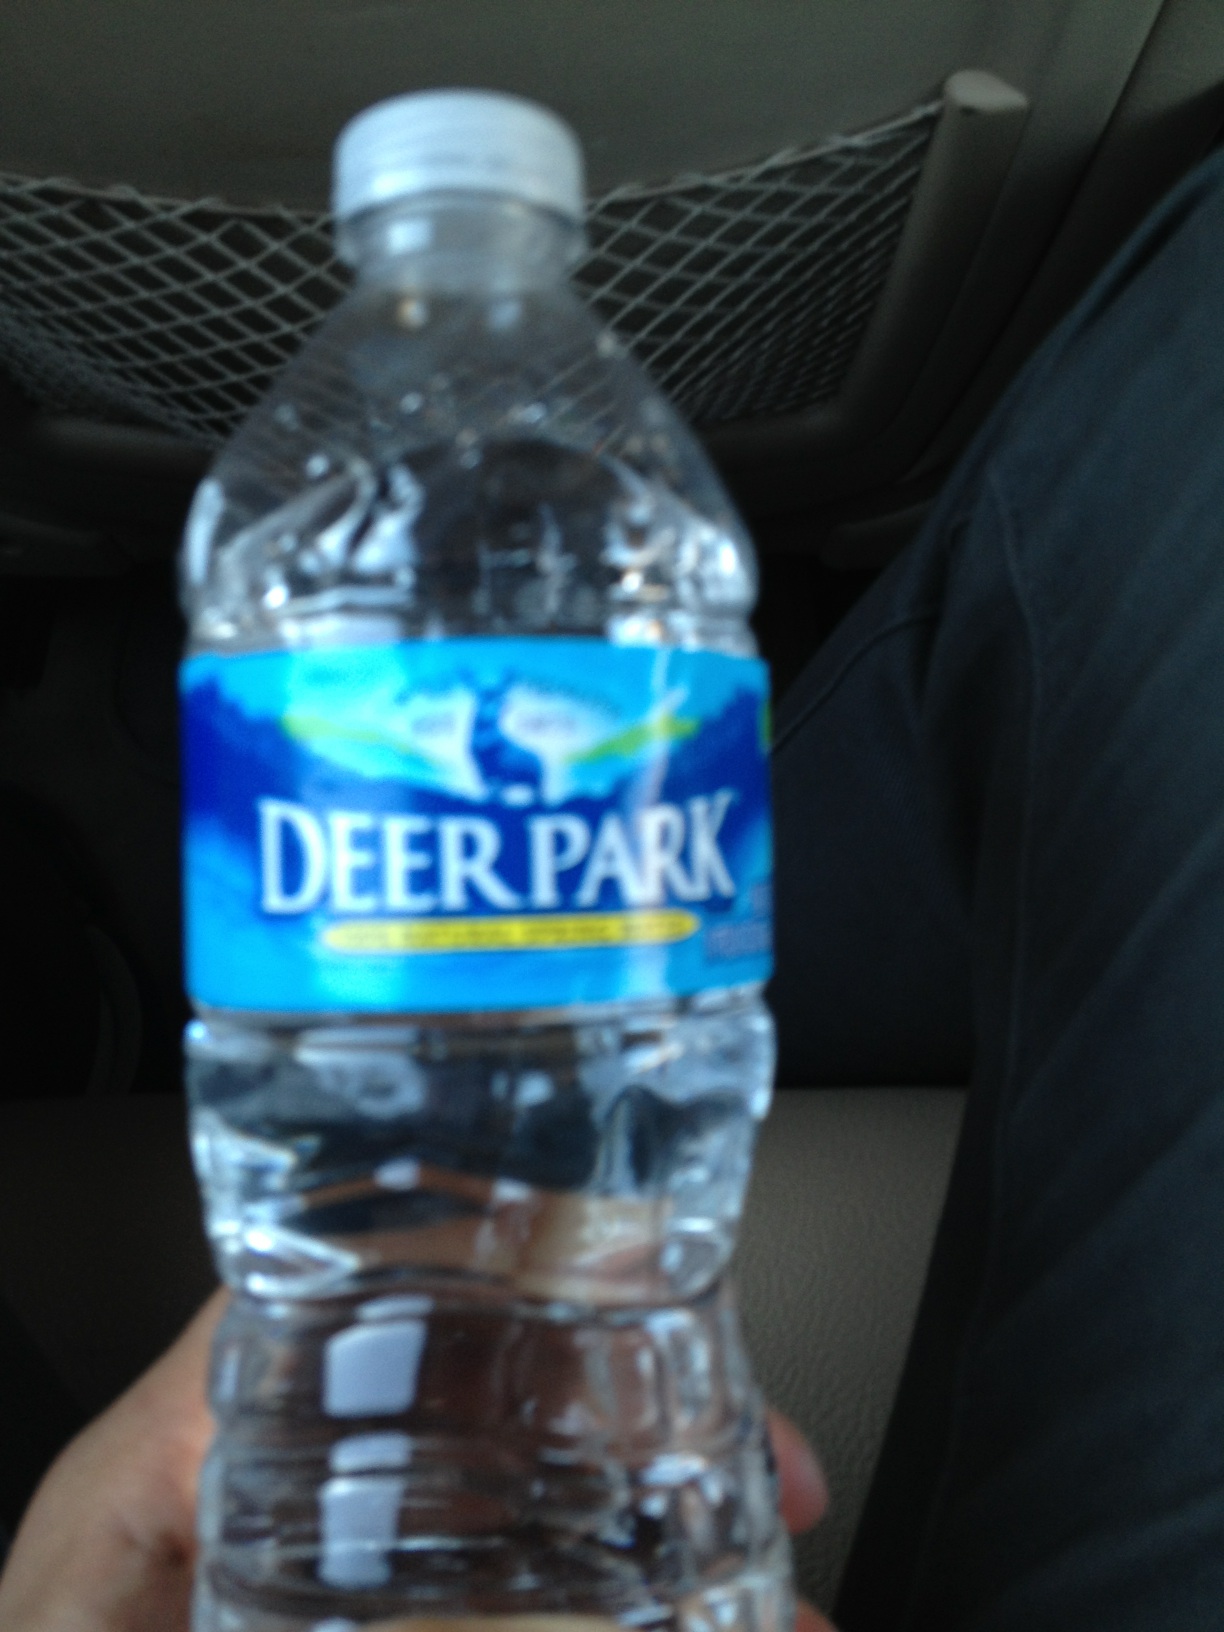Question: What brand is this water bottle?
Answer: deer park